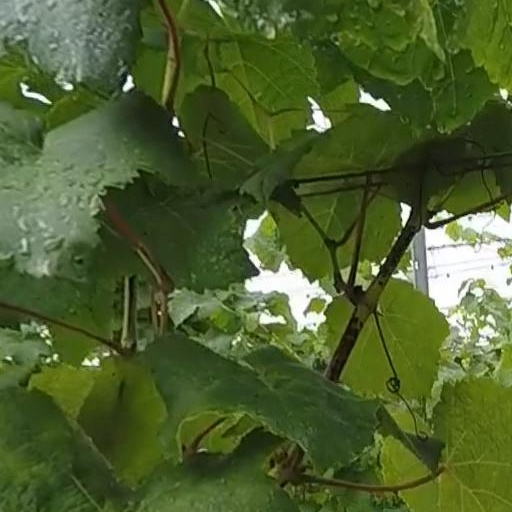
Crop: grape